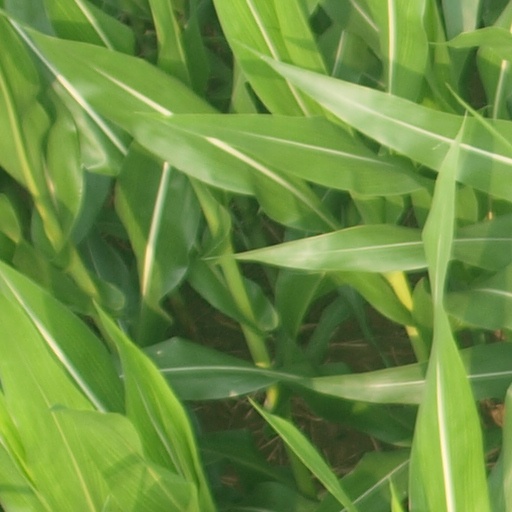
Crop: maize; corn